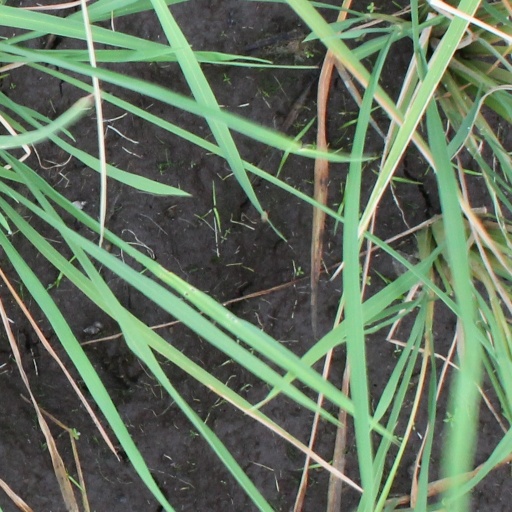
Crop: rice